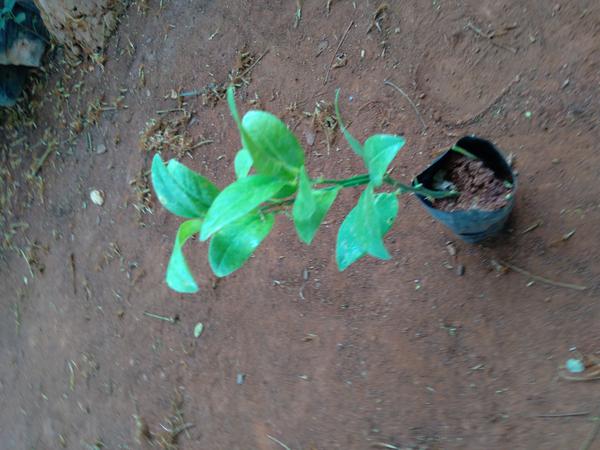
Plant: Lemon